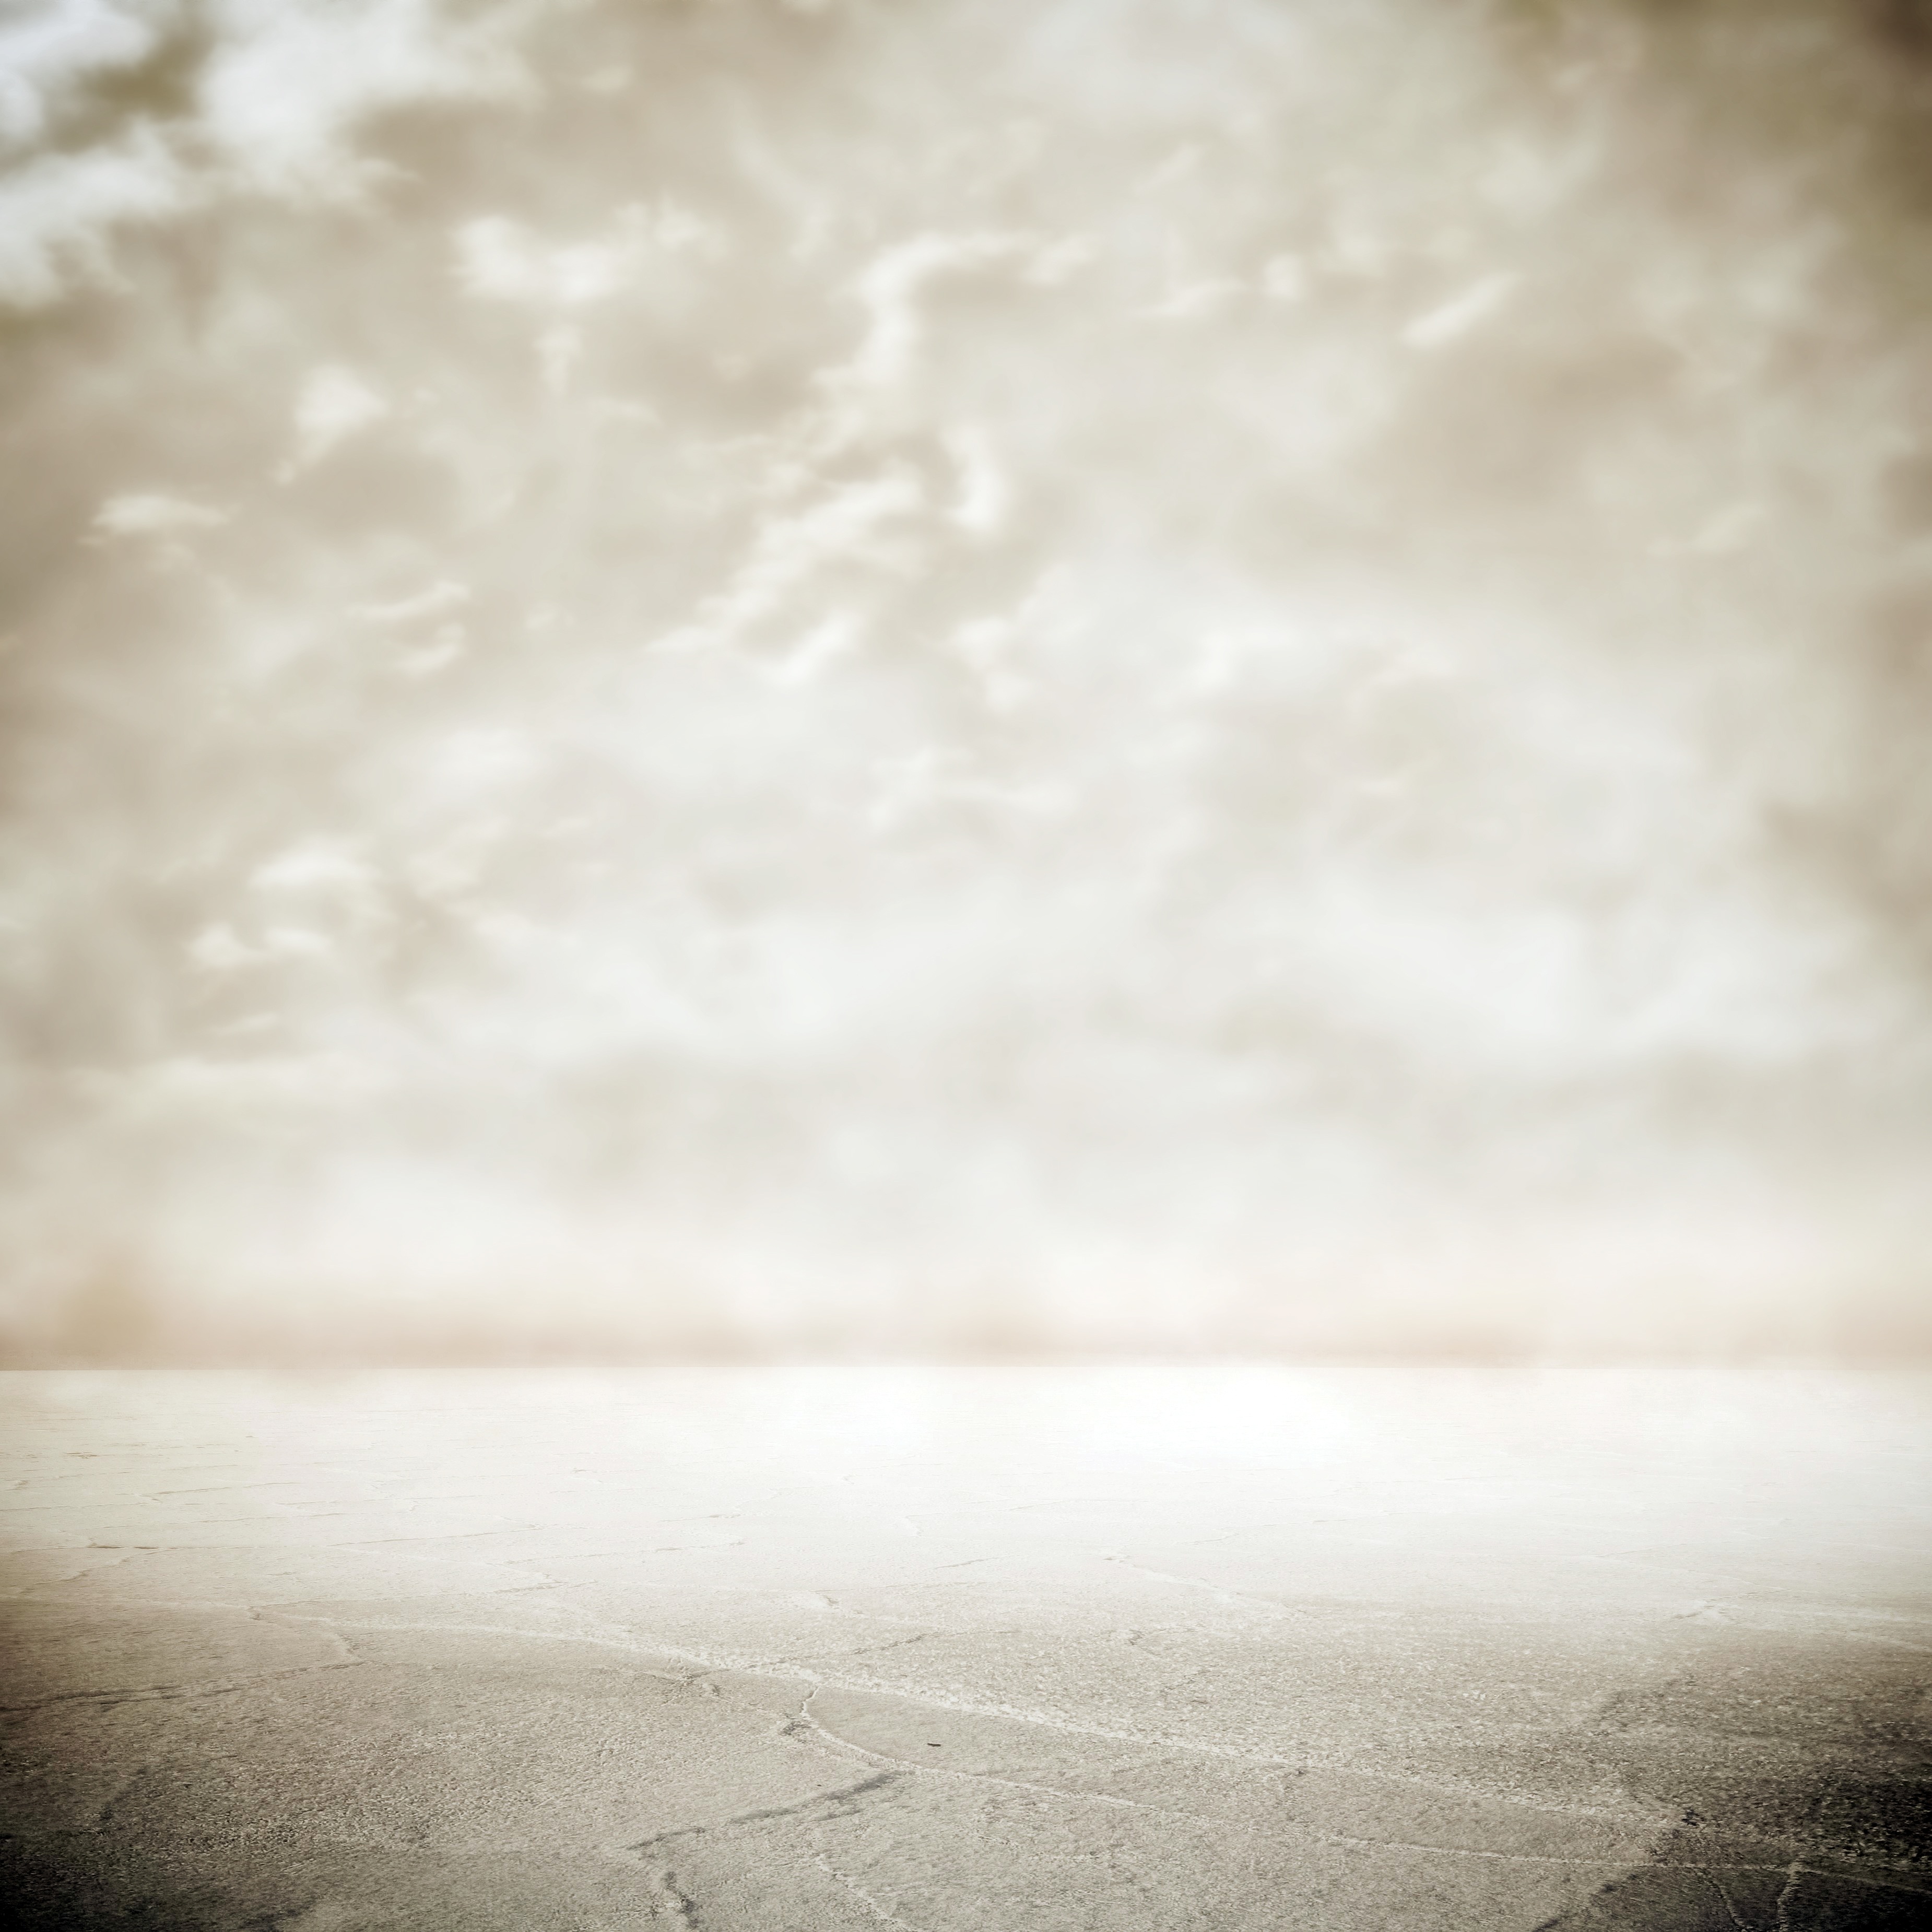
beach, coast, sand, creative, light, cloud, black and white, sky, sun, white, sunlight, morning, texture, atmosphere, weather, monochrome, sepia, clouds, background, surreal, fantasy, shape, dreamy, cloudy sky, secretive, atmospheric phenomenon, premade